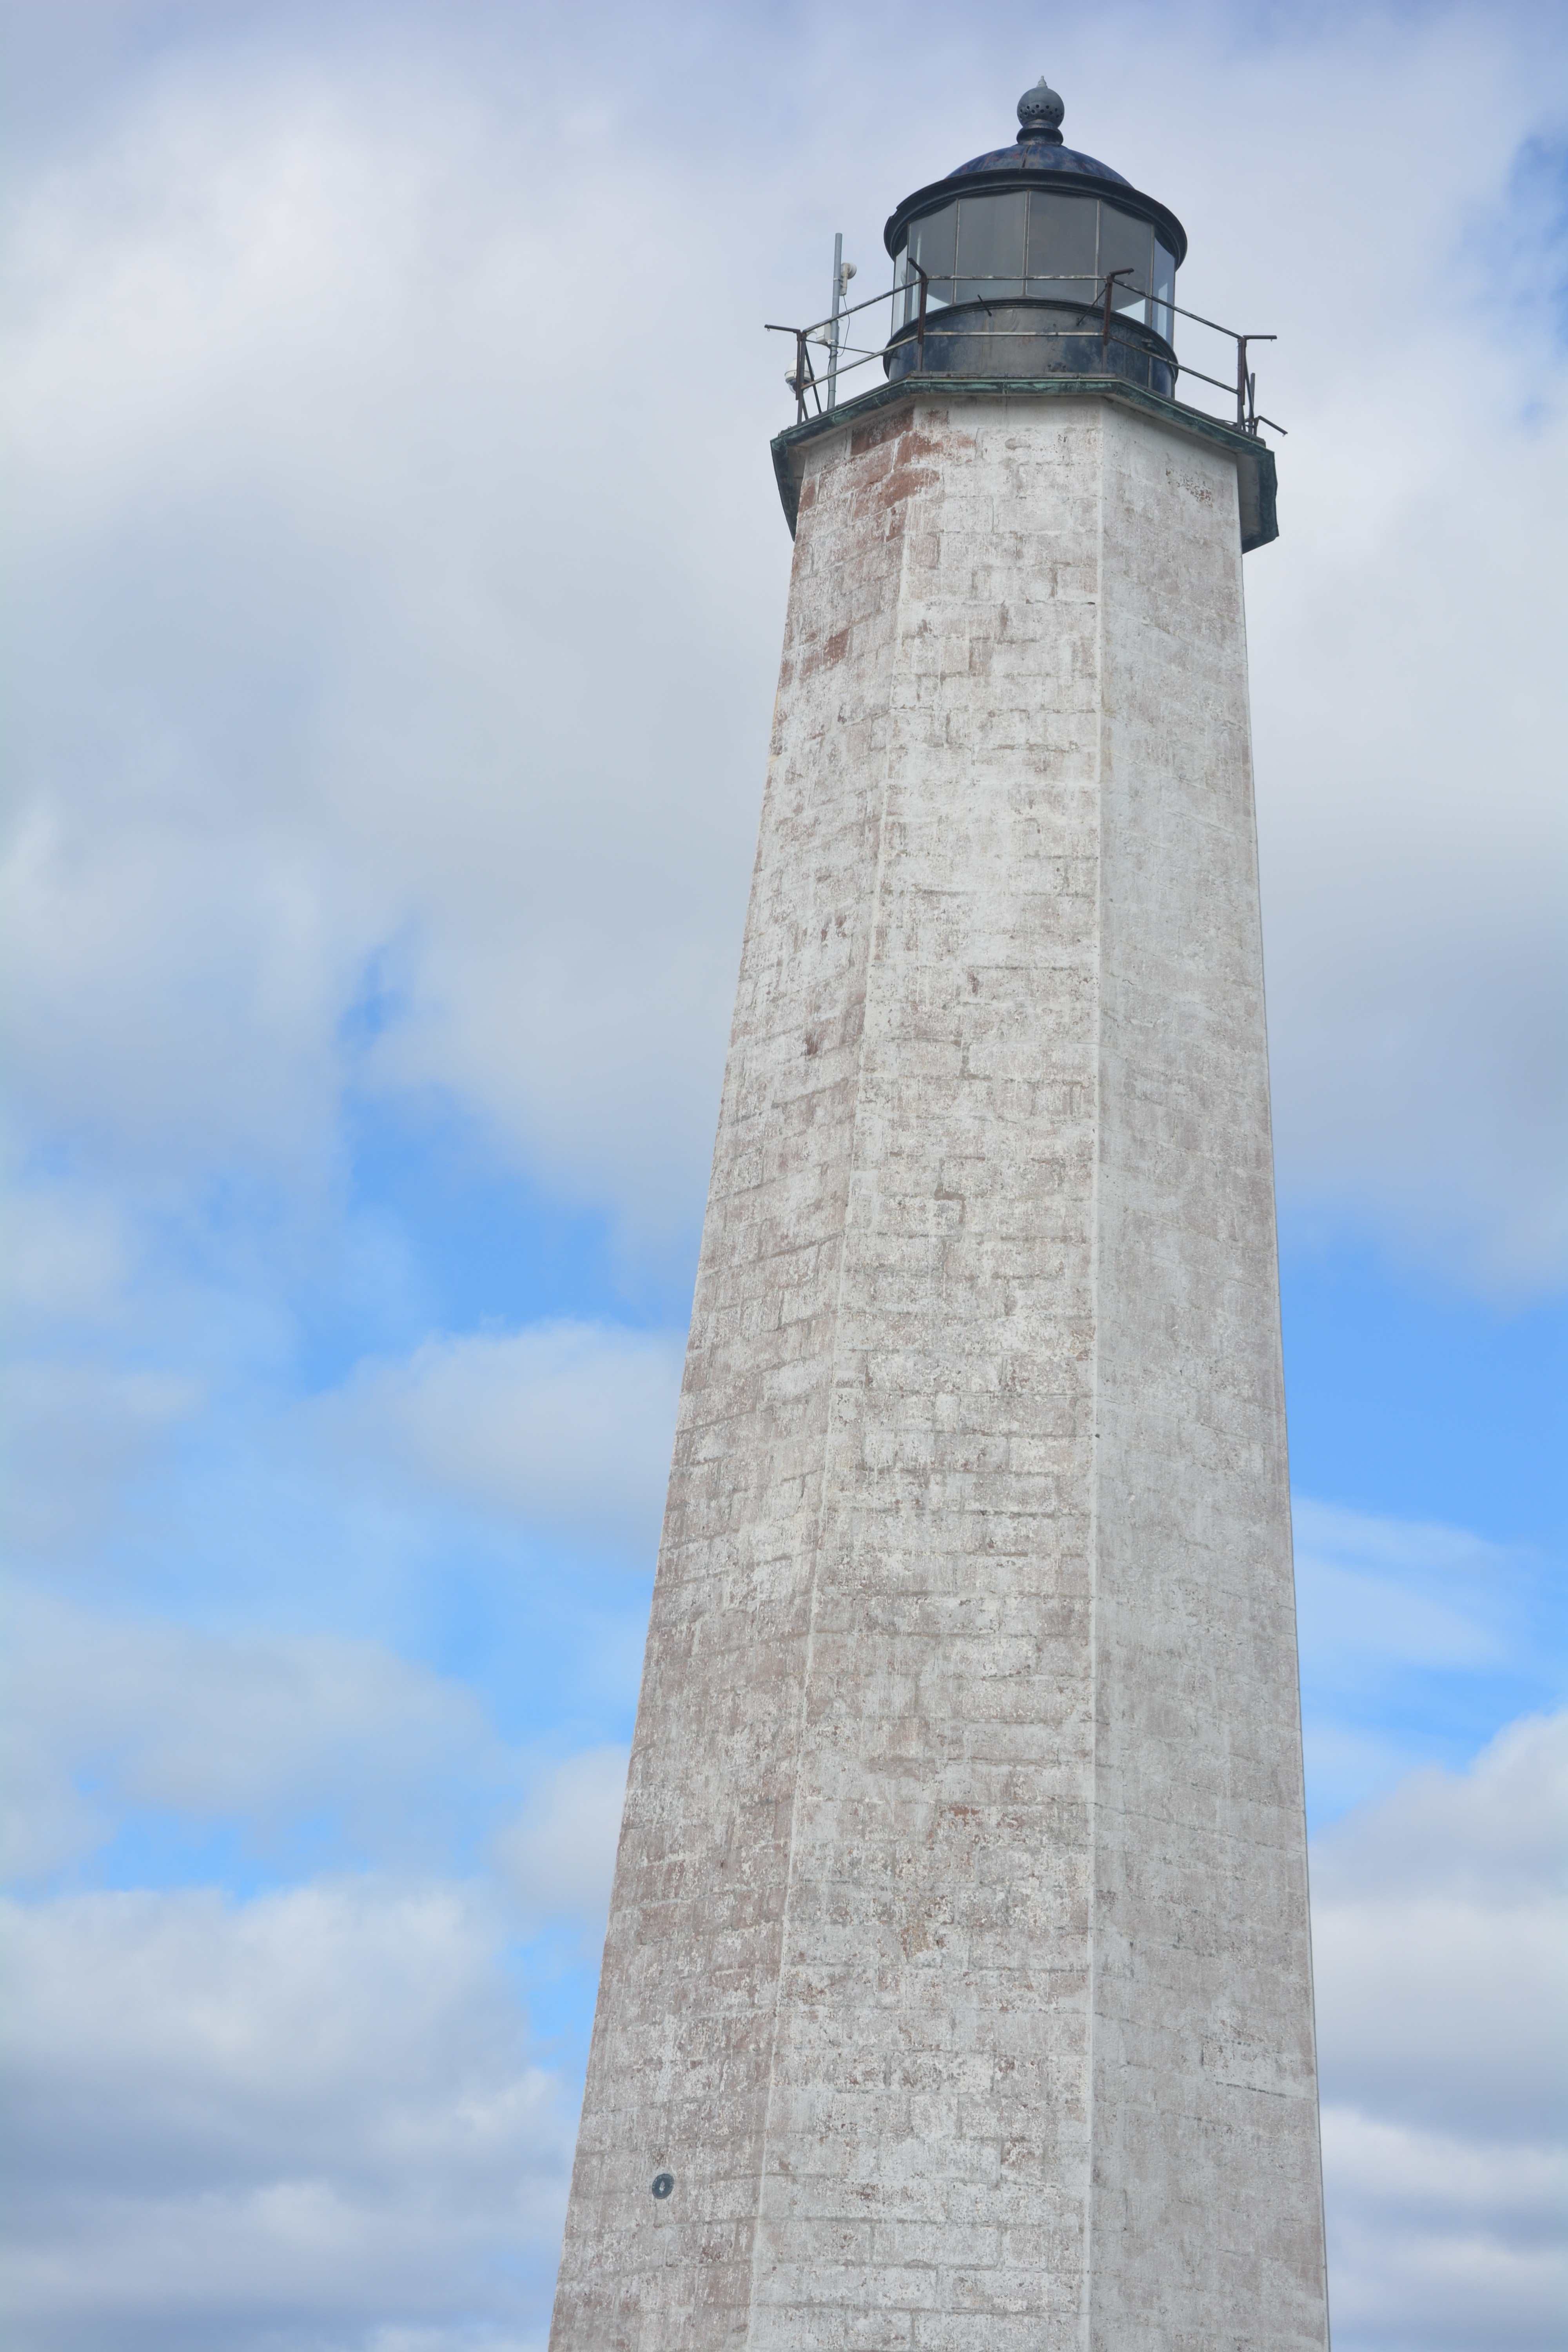
ocean, lighthouse, sky, tower, landmark, blue